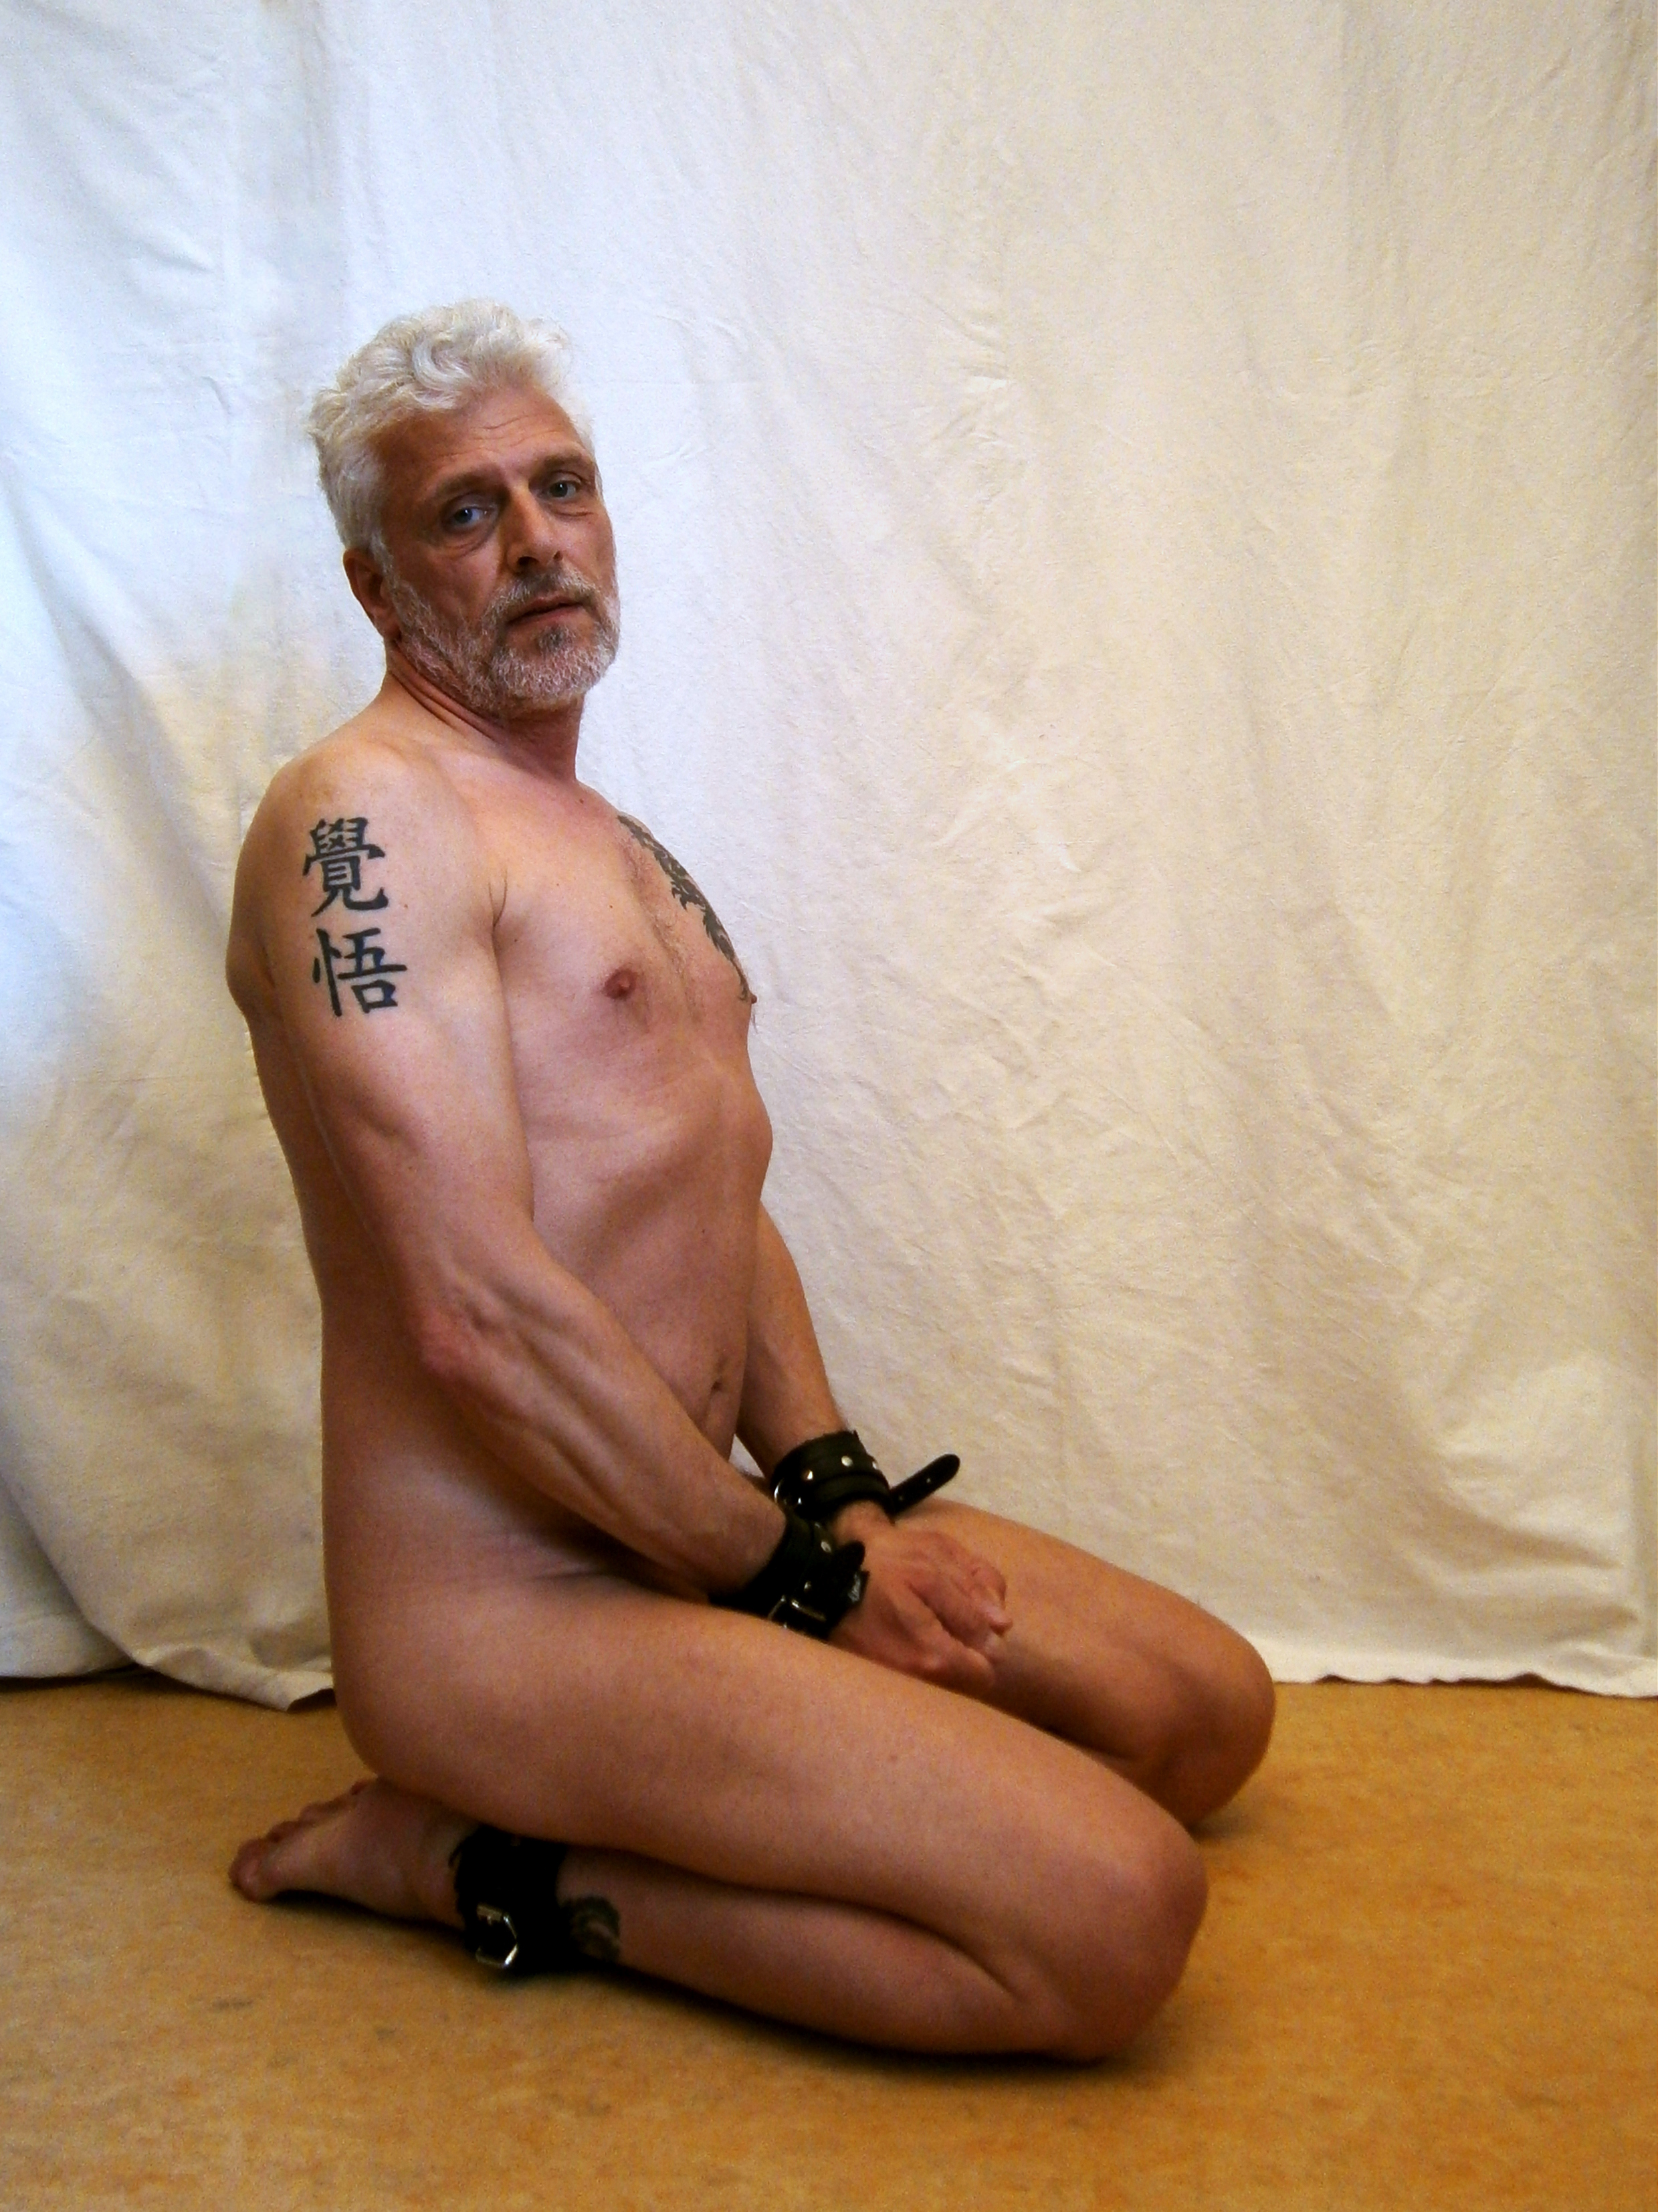
bondage, bondage man, male bondage, handcuffs, bdsm, chinese, tattoo, human leg, shoulder, elbow, joint, toe, chest, Barechested, wrist, facial hair, sitting, trunk, knee, barefoot, muscle, foot, abdomen, thigh, stomach, chest hair, beard, ankle, calf, flesh, throat, curtain, sole